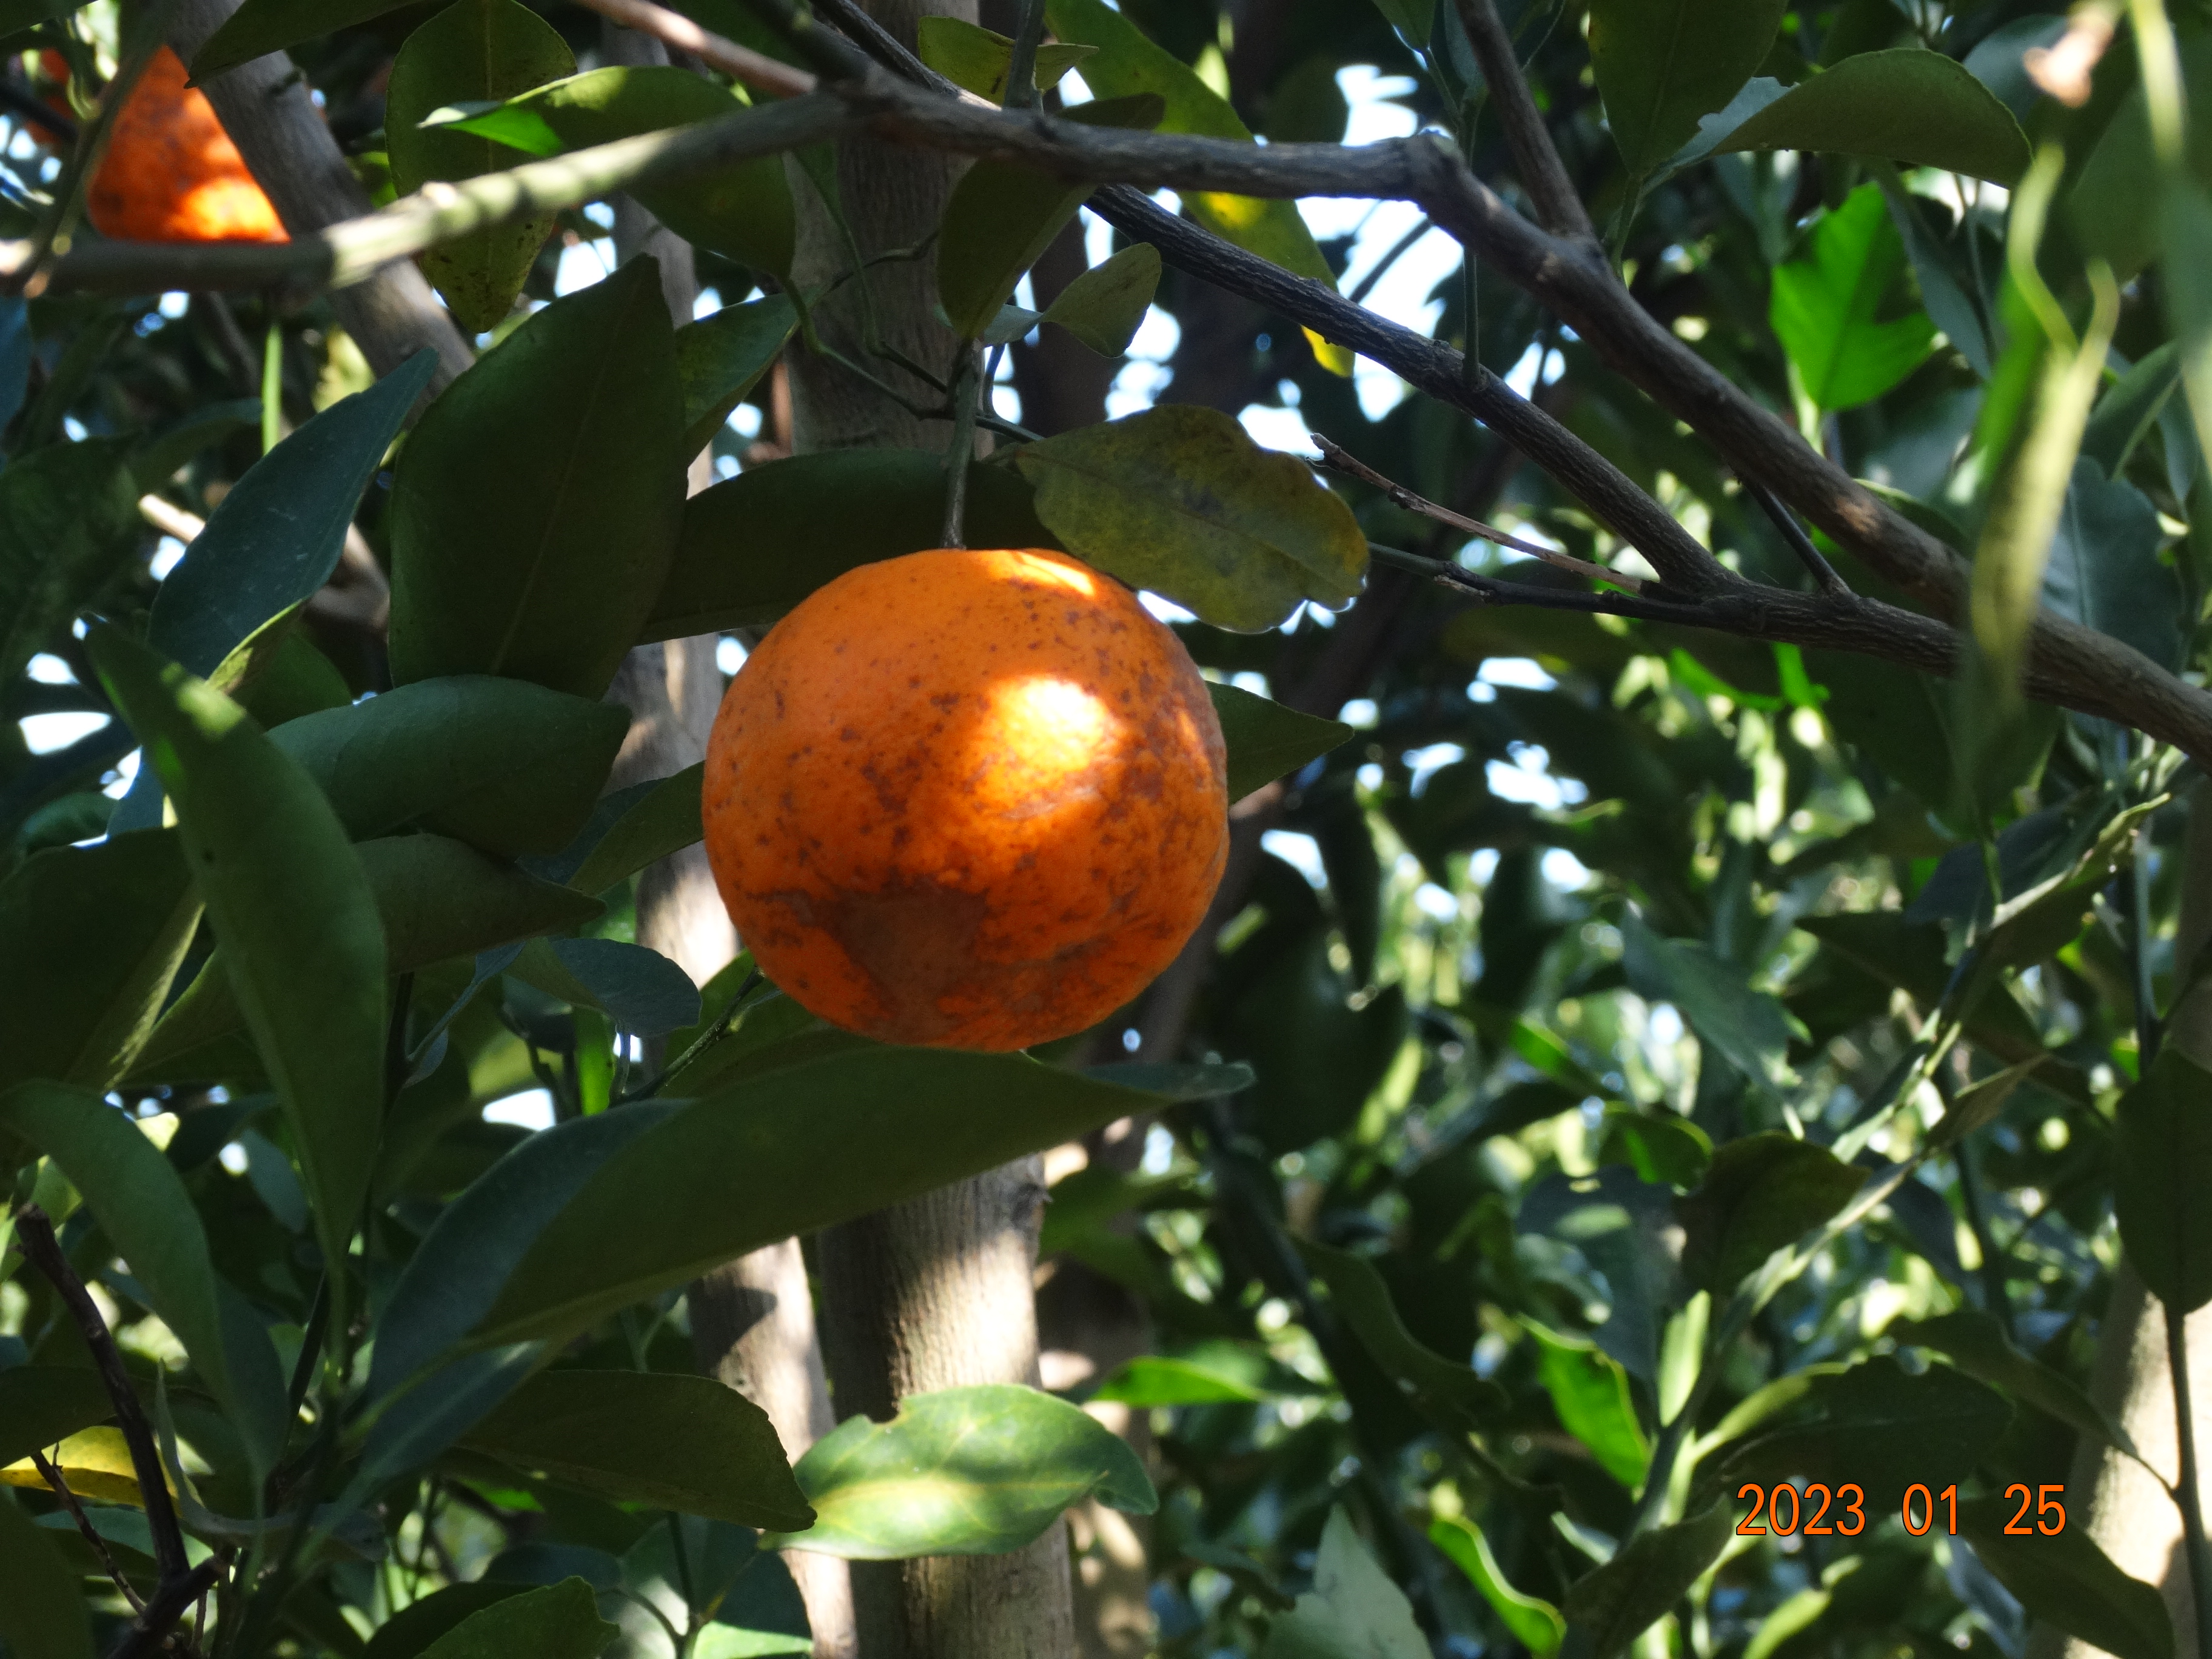
Citrus fruit variety: ponkan